John Marshall Harlan

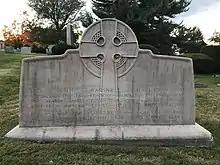
Harlan's gravesite

Harlan was largely forgotten in the decades after his death, but his reputation began to improve in the mid-twentieth century. Many scholars now consider him to be one of the greatest Supreme Court justices of his era. He is most known for his reputation as the "Great Dissenter". He is especially remembered for his dissent in "Plessy v. Ferguson". Historian D. Grier Stephenson writes that "more than any justice with whom he served, Harlan understood the Reconstruction Amendments to establish a nationally protected right against racial discrimination, although it is a measure of the Court that he frequently articulated those promises in dissent". Legal scholar Bernard Schwartz writes that "Harlan's key dissents have generally been affirmed in the court of history. A century later, his rejection of the narrow view toward civil rights adopted by the Court majority has been generally approved." Harlan's view that the Fourteenth Amendment made the provisions of the Bill of Rights applicable to the states has largely been adopted by the Supreme Court.